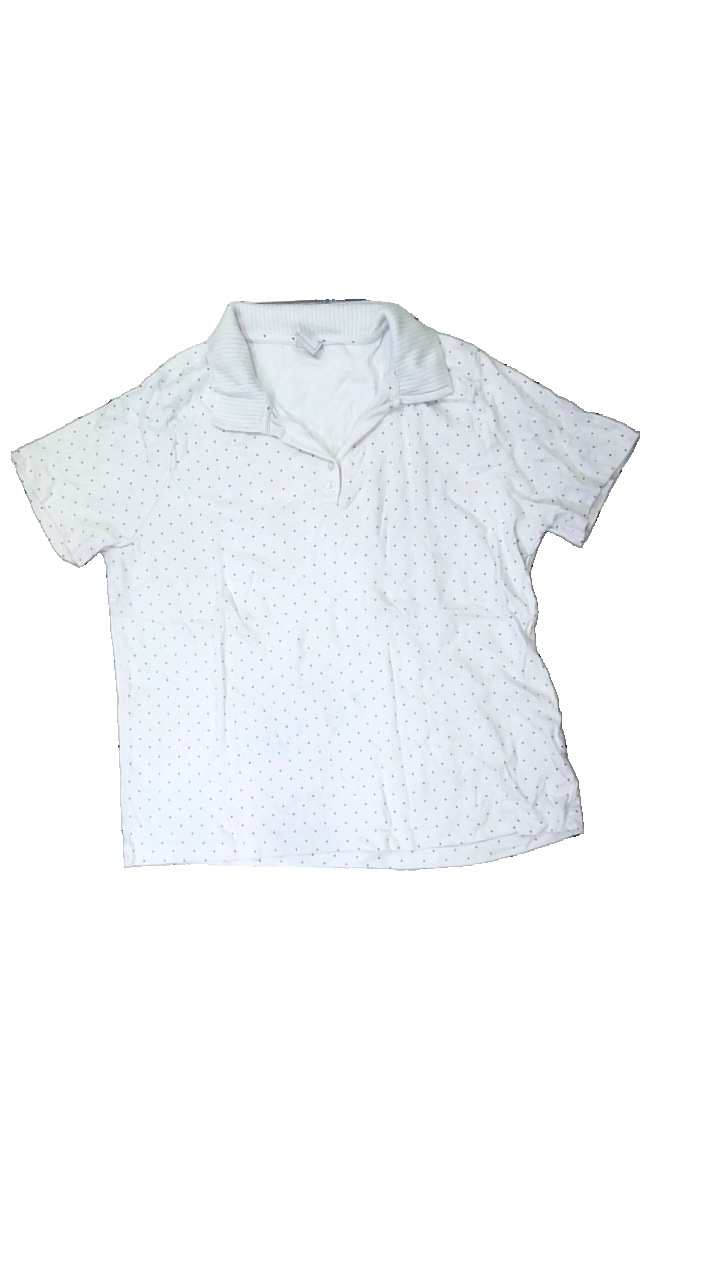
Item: T-shirt (Ladies)
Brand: Florie
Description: White t-shirt with black dots from Florie, size XL. Poor condition.
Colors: White, Black
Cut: Regular
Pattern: Dots
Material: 100% cott
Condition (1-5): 2
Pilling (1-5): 5
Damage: blue stains
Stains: Major
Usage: Recycle
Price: <50